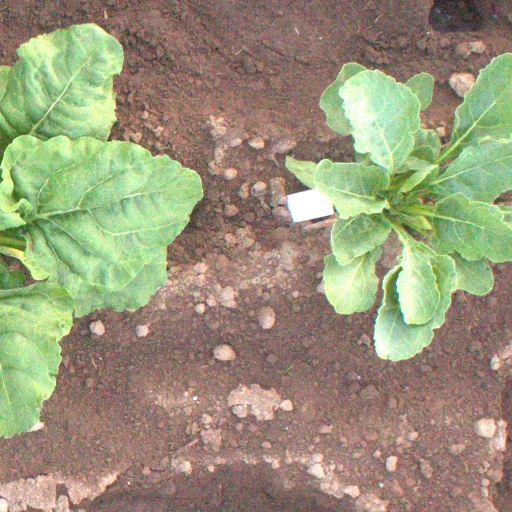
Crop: sugar beet